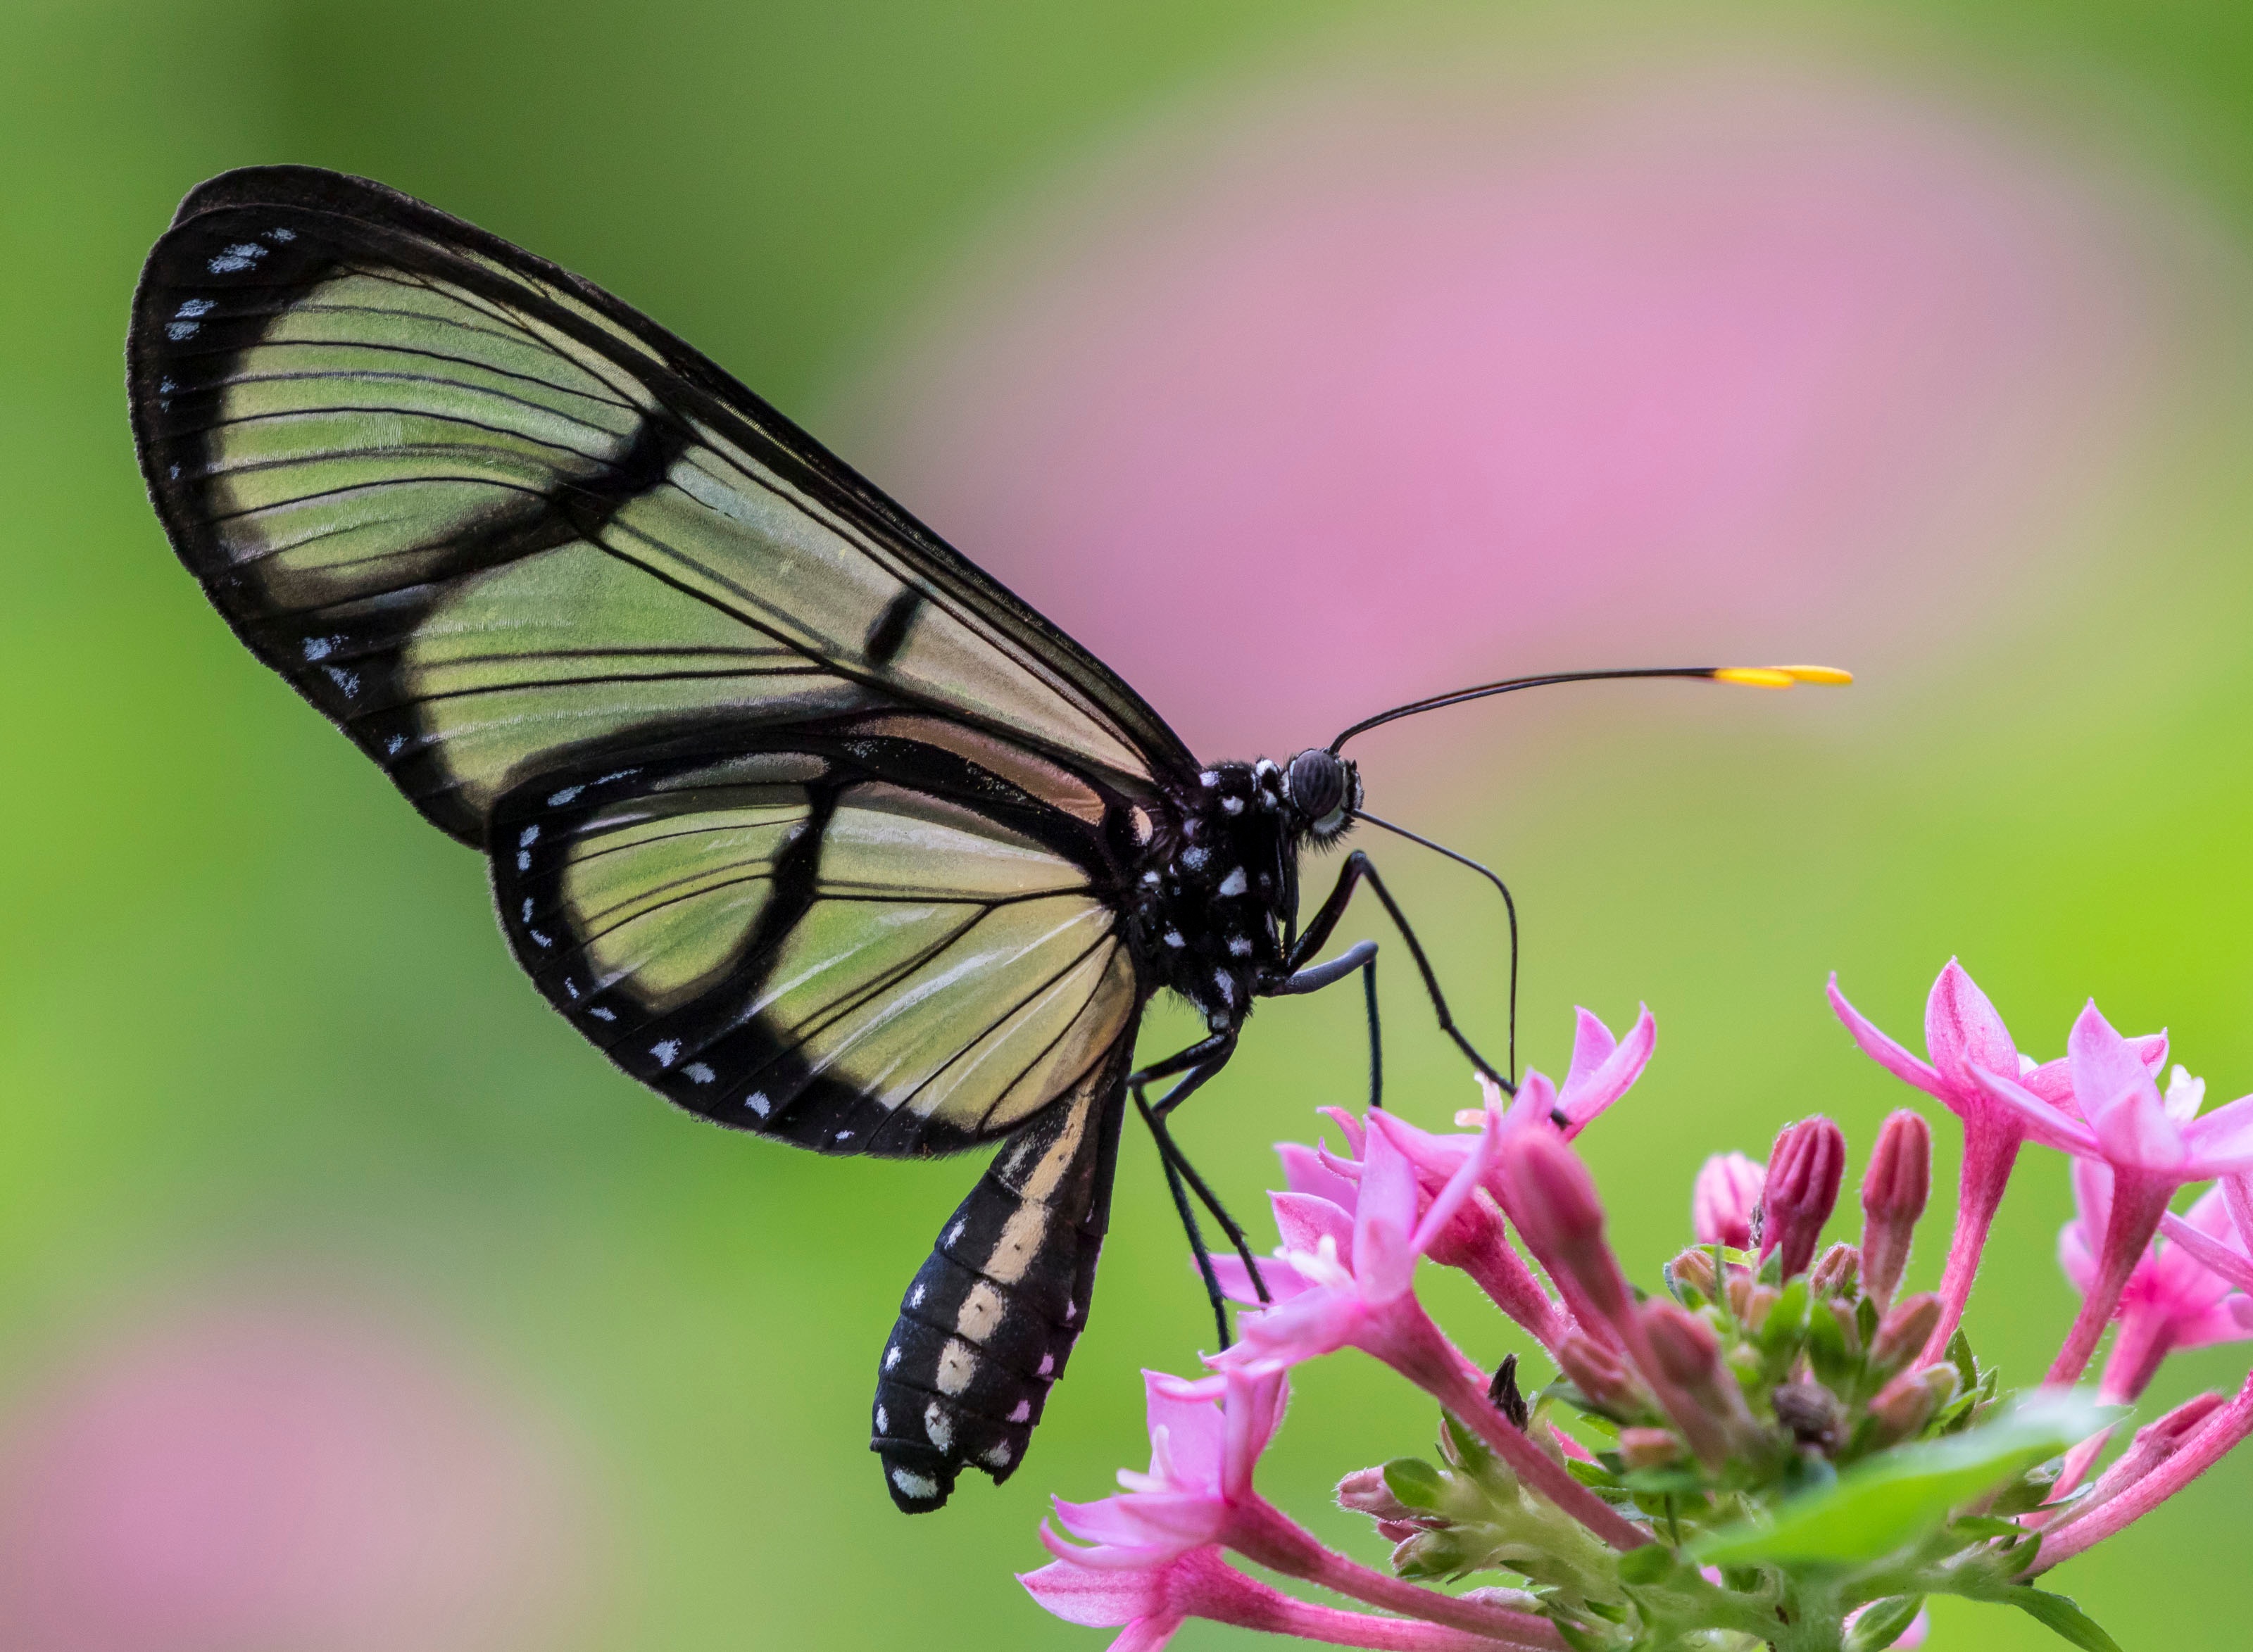
photography, flower, insect, butterfly, fauna, invertebrate, close up, monarch butterfly, nectar, macro photography, arthropod, pollinator, moths and butterflies, lycaenid, brush footed butterfly, colias